KSCW-LP

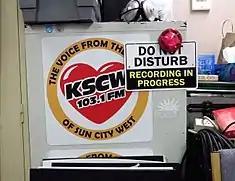

KSCW-LP is a low-power radio station ("103.1 on your FM dial") located in Sun City West, Arizona. KSCW's license is owned by Recreation Centers of Sun City West, Inc., and the station is run entirely by a volunteer staff (through the Sun City West Broadcast Club) and is funded primarily through fundraisers. KSCW features a wide variety of programming.